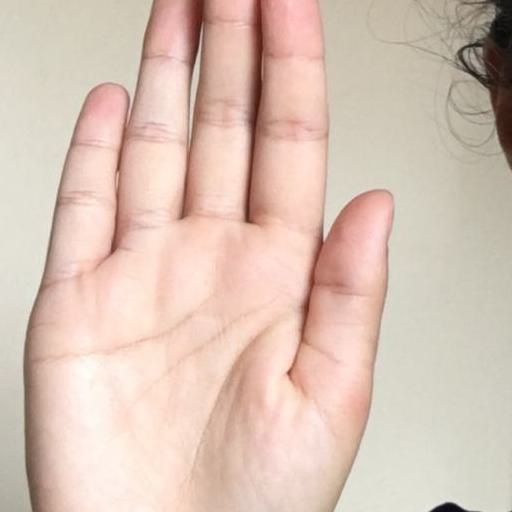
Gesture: stop